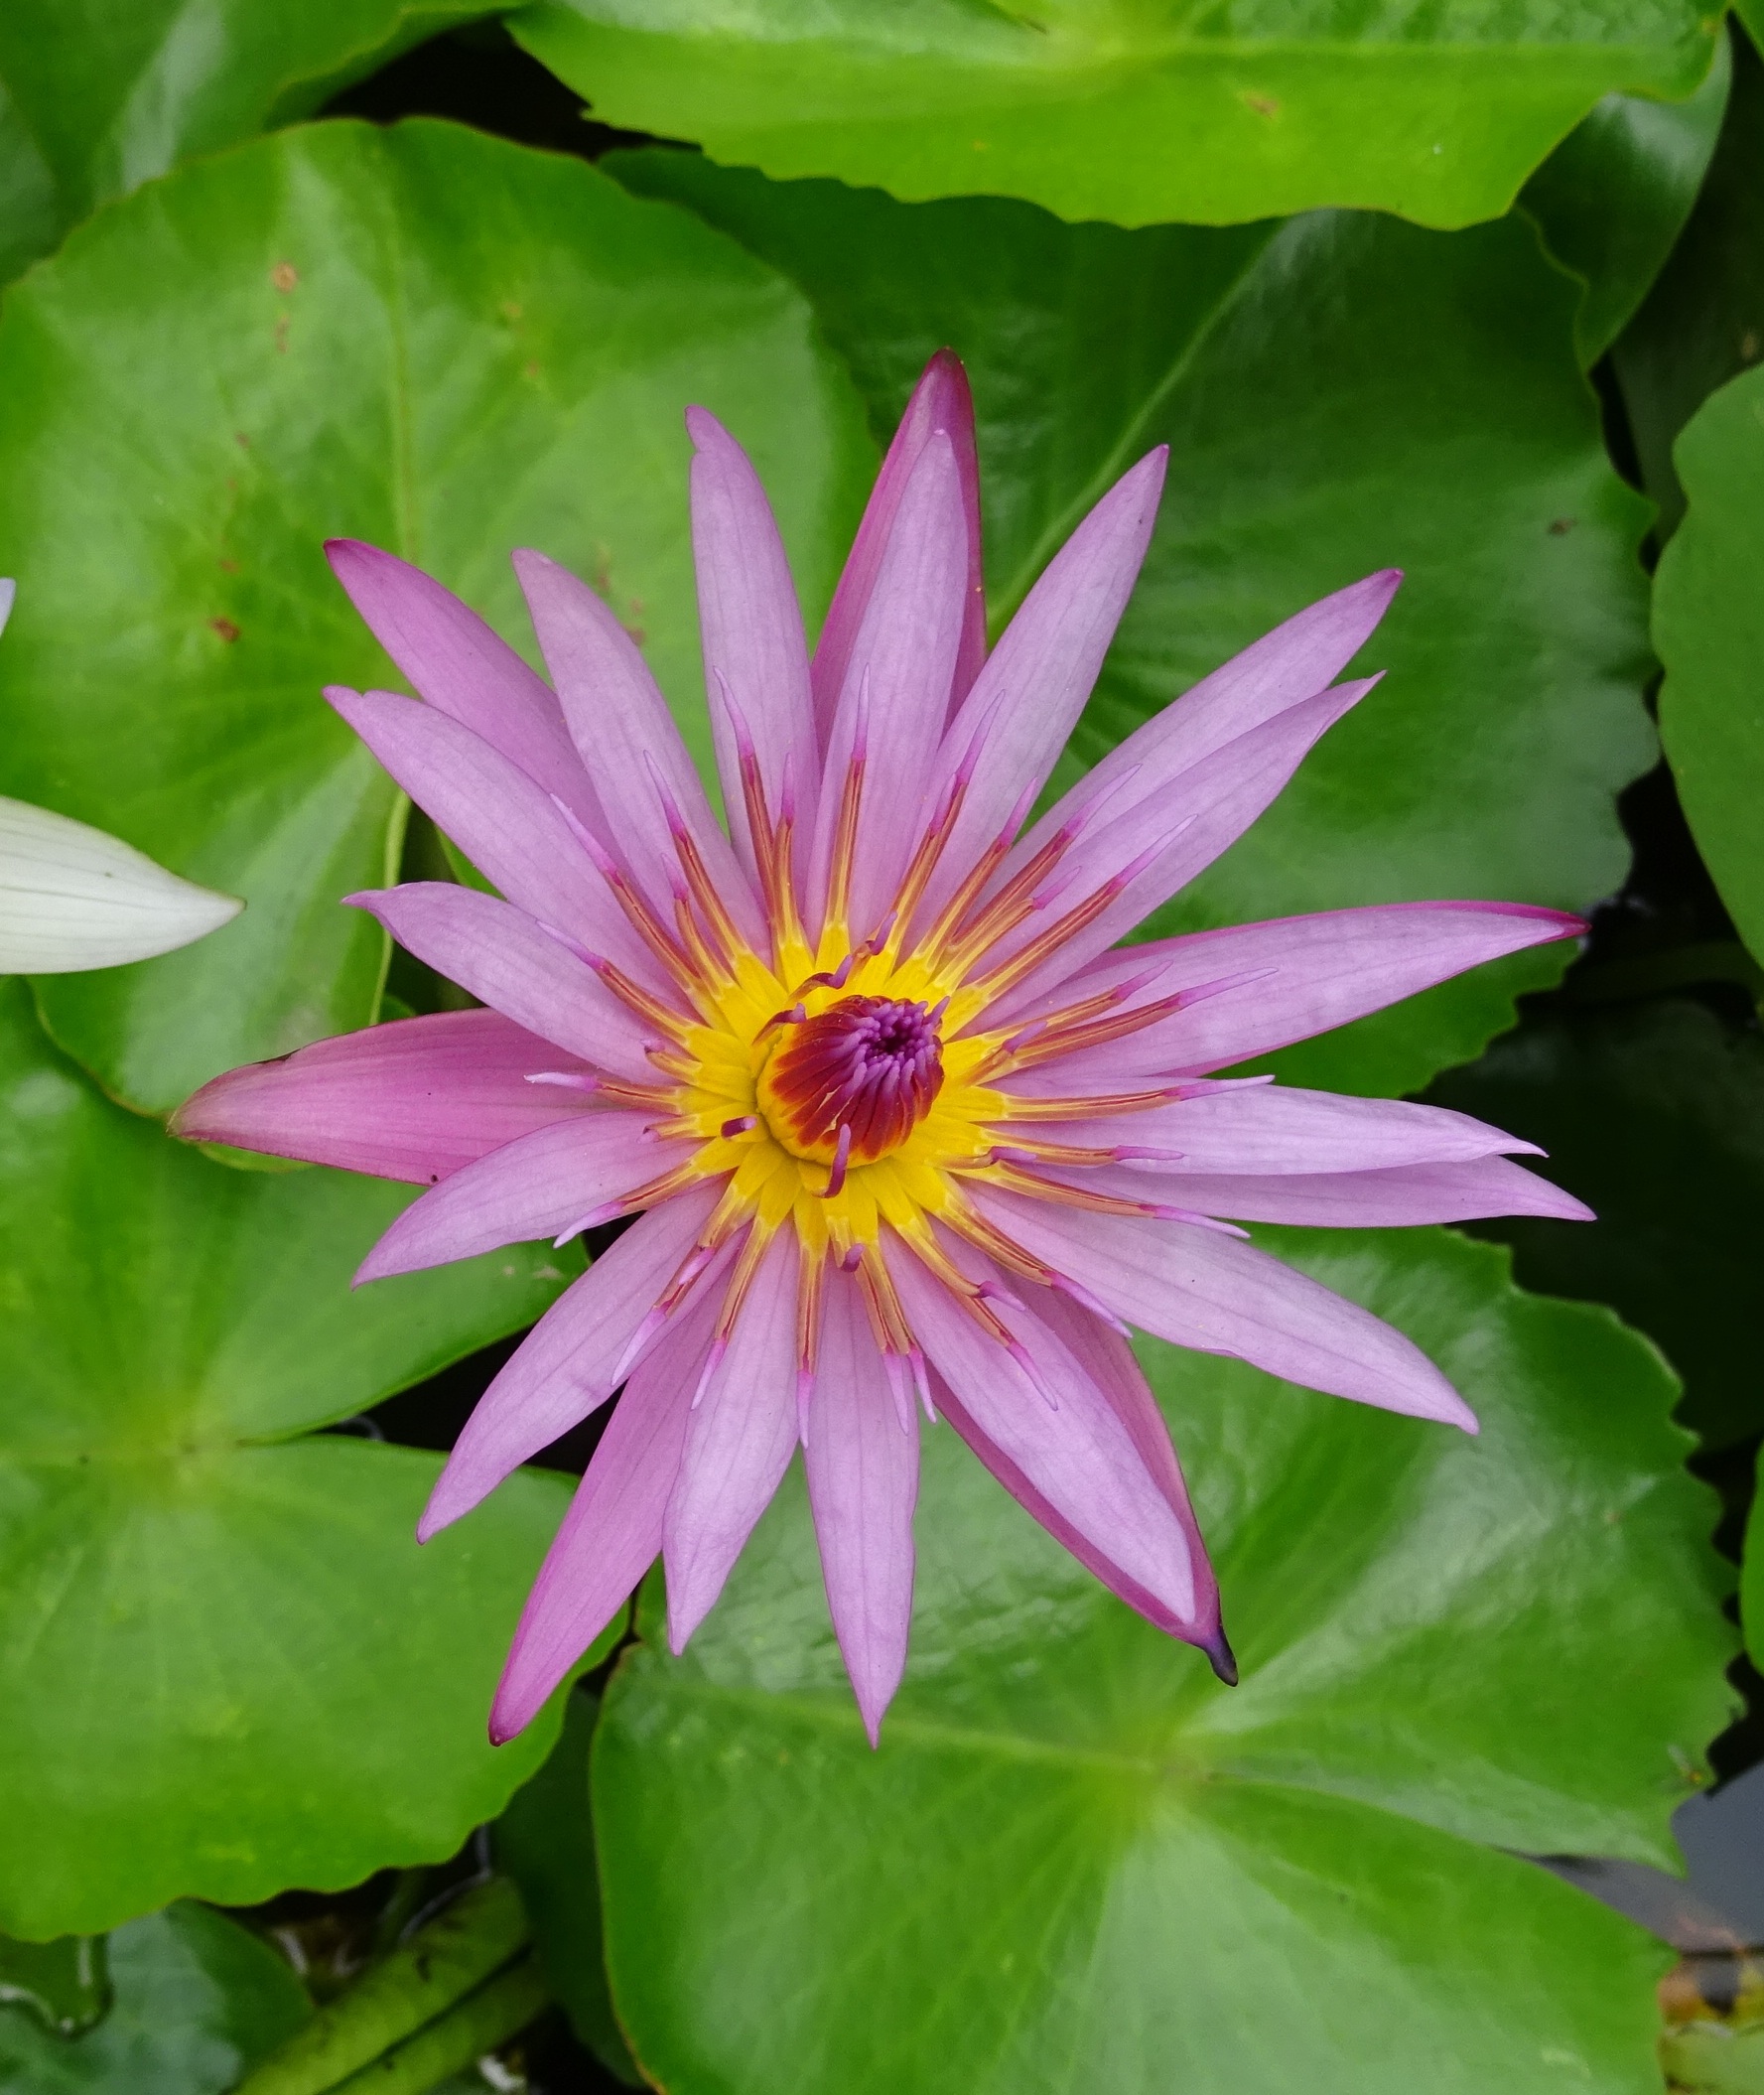
water, nature, blossom, plant, leaf, flower, petal, bloom, floral, pond, tropical, botany, blooming, aquatic, garden, sacred lotus, aquatic plant, flora, water lily, wildflower, nymphaeaceae, lotus, india, lily, bengaluru, bangalore, macro photography, flowering plant, daisy family, cape blue waterlily, nymphaea capensis, annual plant, land plant, lotus family